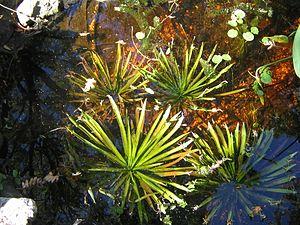
Faux-aloès